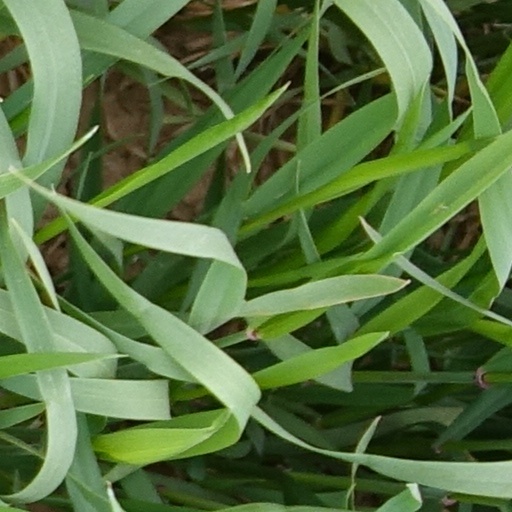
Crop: wheat